Air Belgium

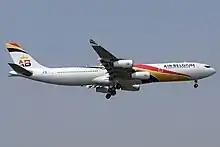
A former Air Belgium Airbus A340-300 which was the airline's first type and was retired in 2022.

In the summer of 2016, the company was started with CEO Niky Terzakis, who worked previously for ASL Airlines Belgium, formerly TNT Airways. The intention was to link Belgium to destinations in Hong Kong, Beijing, Shanghai, Xi'an, Wuhan, Zhengzhou and Taiyuan from its base at Brussels South Charleroi Airport.